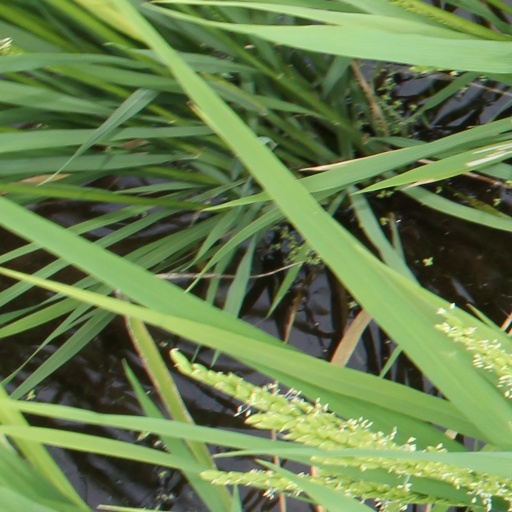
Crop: rice